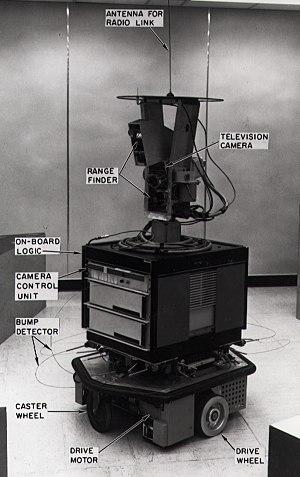
En informatique, plus précisément en intelligence artificielle, l'algorithme de recherche A* est un algorithme de recherche de chemin dans un graphe entre un nœud initial et un nœud final tous deux donnés. En raison de sa simplicité il est souvent présenté comme exemple typique d'algorithme de planification, domaine de l'intelligence artificielle. L'algorithme A* a été créé pour que la première solution trouvée soit l'une des meilleures, c'est pourquoi il est célèbre dans des applications comme les jeux vidéo privilégiant la vitesse de calcul sur l'exactitude des résultats. Cet algorithme a été proposé pour la première fois par Peter E. Hart, Nils John Nilsson et Bertram Raphael en 1968. Il s'agit d'une extension de l'algorithme de Dijkstra de 1959.
Shakey le robot est le premier robot générique capable de raisonner sur ses actions. Il a été créé à la fin des années 1960 en Californie par SRI International avec le soutien de la DARPA. En 2004, il a été nommé au Robot Hall of Fame.
STRIPS est un algorithme de planification classique conçu par Richard Fikes et Nils John Nilsson en 1971. L'algorithme de STRIPS est assez simple, mais il est intéressant comme exemple pédagogique. On nomme aussi par ce nom le langage de représentation des données utilisée par l'algorithme.